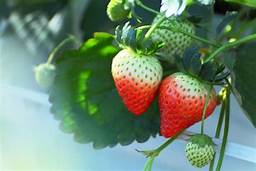
Label: Strawberry